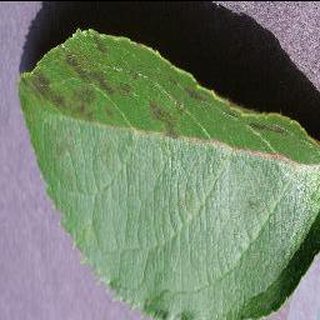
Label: apple_apple_scab